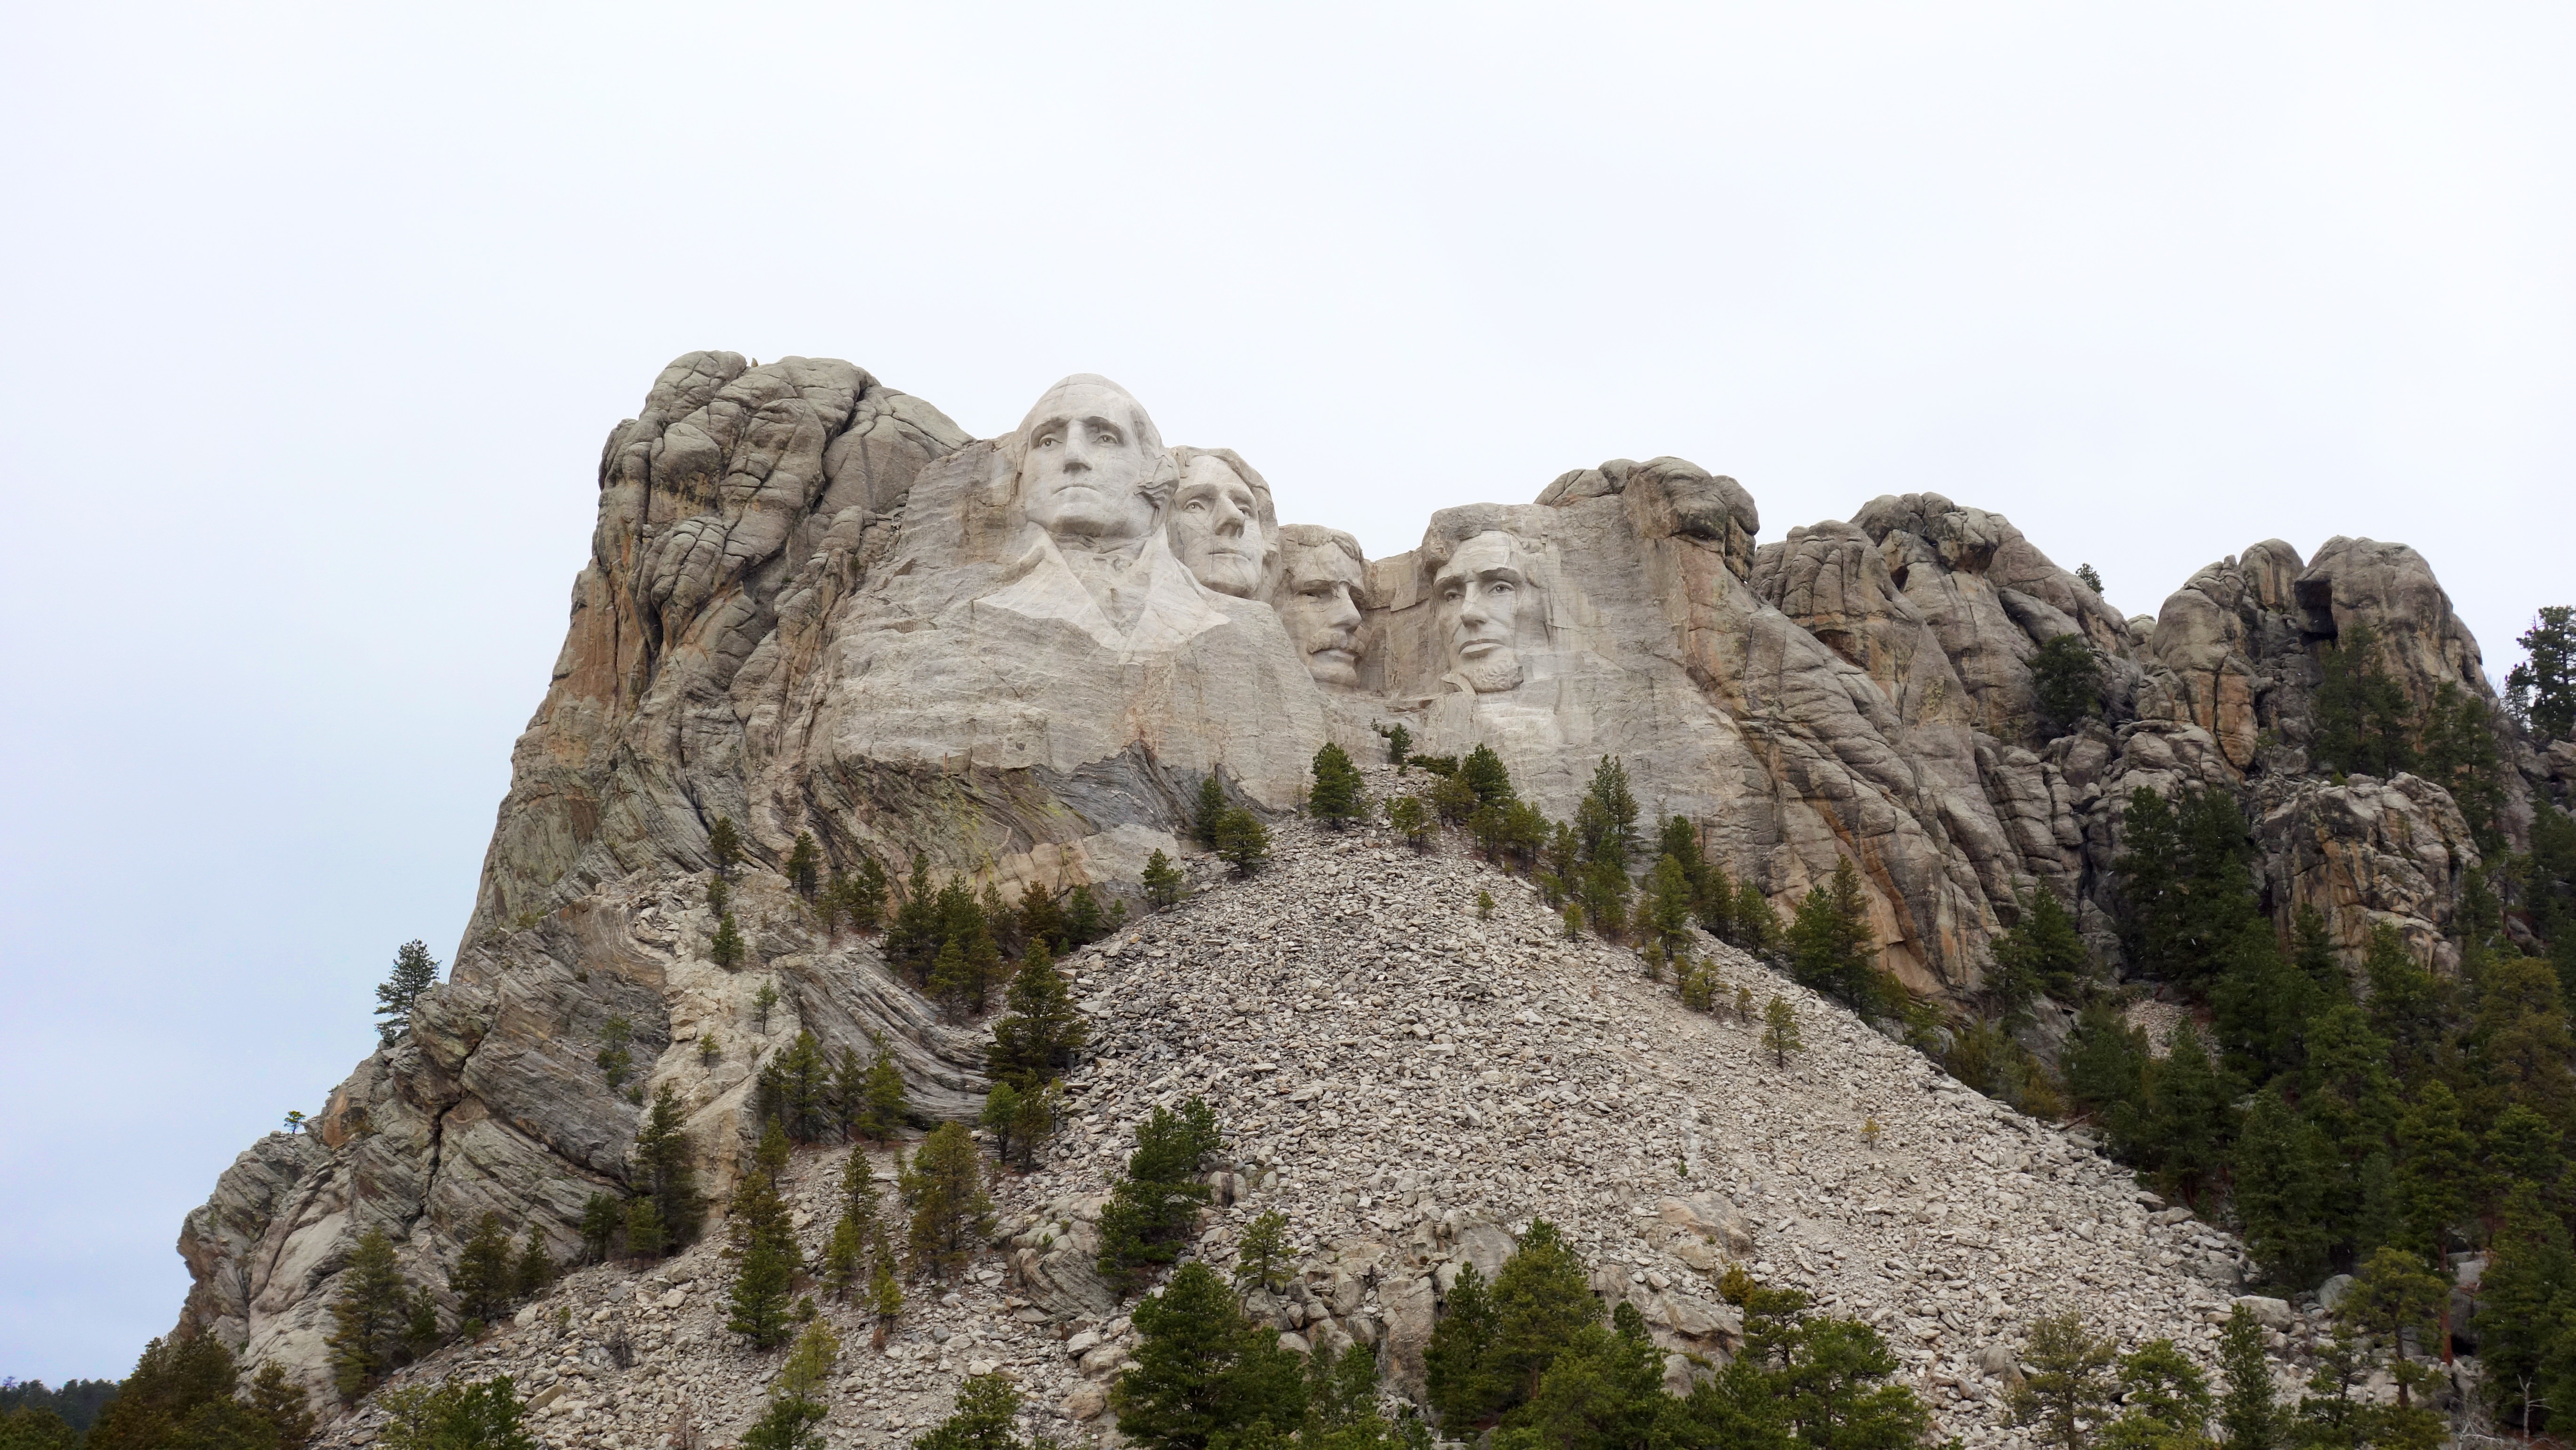
rock, mountain, monument, formation, cliff, america, terrain, material, mount rushmore, sculpture, geology, ruins, badlands, monastery, rushmore, granite, wadi, south dakota, national monument, presidents, abraham lincoln, thomas jefferson, historic site, george washington, ancient history, theodore roosevelt, black hills